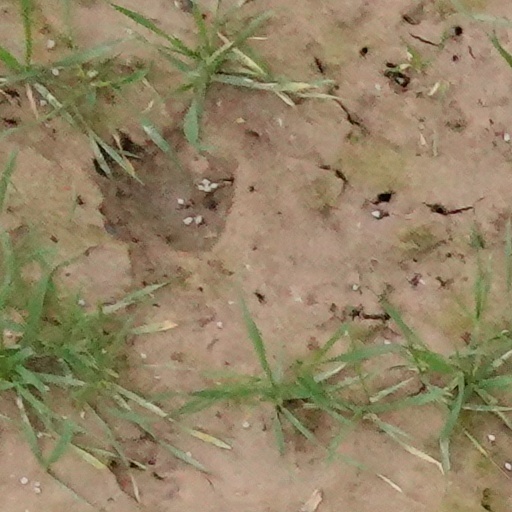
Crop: wheat